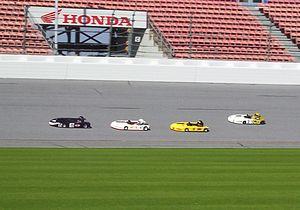
Le Daytona International Speedway est un circuit ovale situé à Daytona Beach, aux États-Unis. Il fut inauguré le 22 février 1959. Il est l'hôte de la plus prestigieuse course de NASCAR, le Daytona 500. En plus de la NASCAR, le circuit accueille également des courses de l'Automobile Racing Club of America, d'AMA Superbike, d'USCC, de SCCA et de Moto-cross.